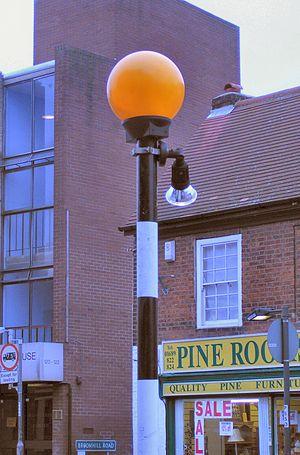
Les Belisha beacons sont des globes orange clignotants sur des poteaux peints en noir et blanc. Ils sont placés de part et d'autre des passages piétons au Royaume-Uni, en Irlande et aux anciennes colonies britanniques de Singapour et de Hong Kong. Ils sont nommés en honneur de Leslie Hore-Belisha, le ministre du transport britannique les ayant introduits en 1934.